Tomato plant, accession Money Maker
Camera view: horizontal (90 deg, fisheye); turntable rotation: 180 degrees
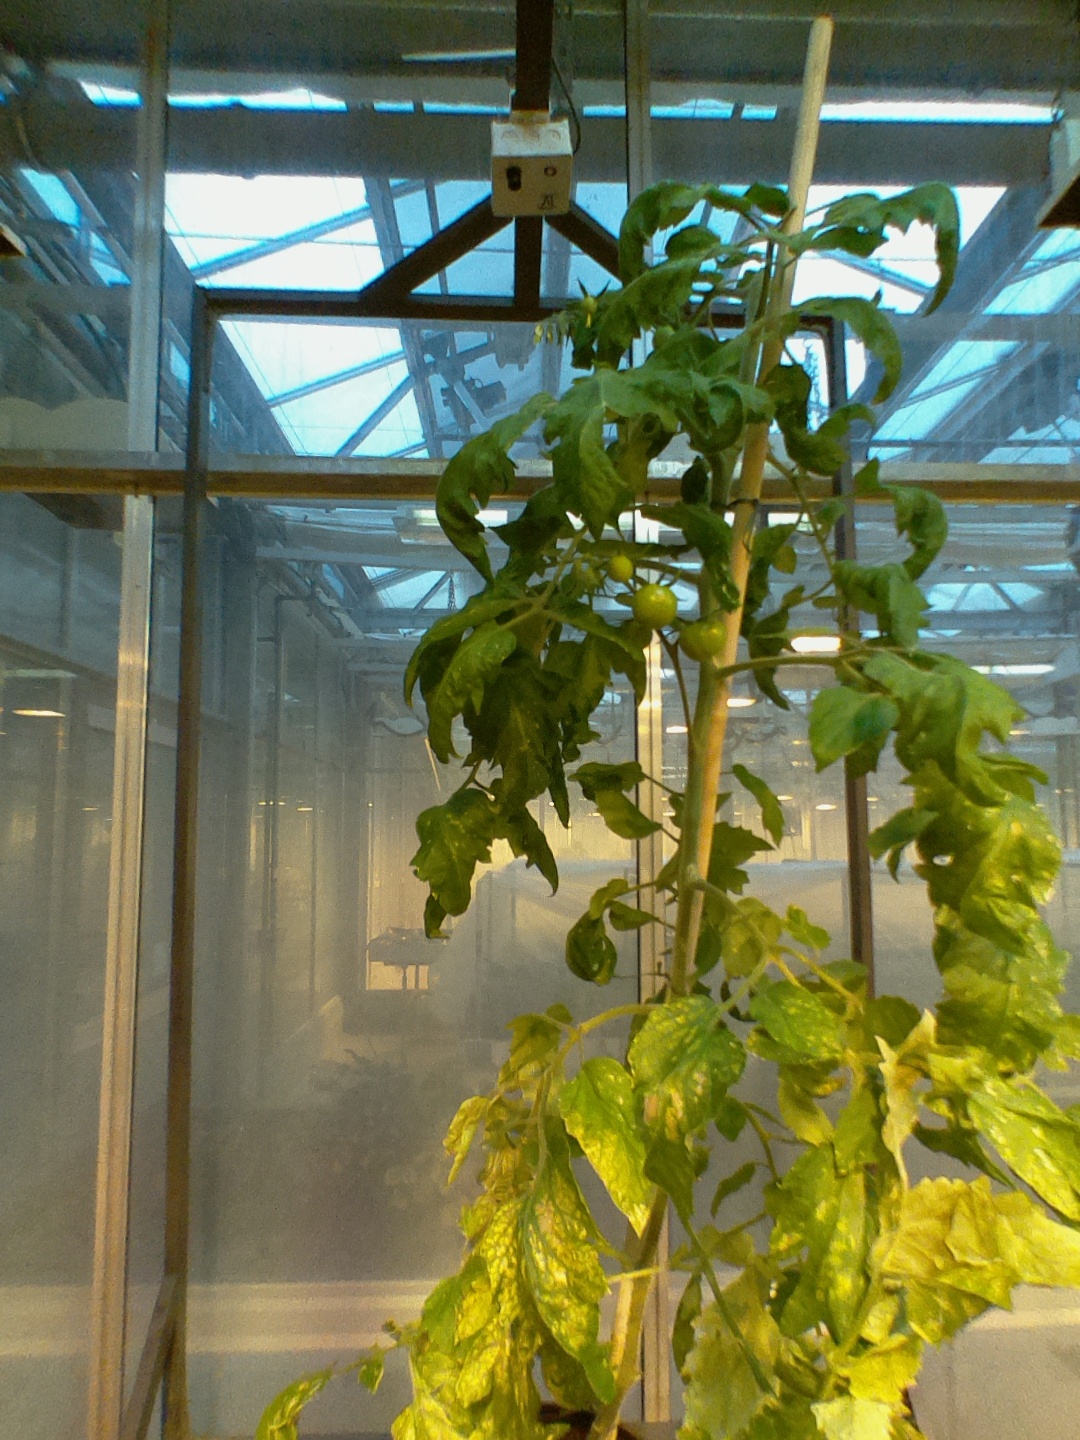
BBCH growth stage 72: 20%-30% of final fruit size